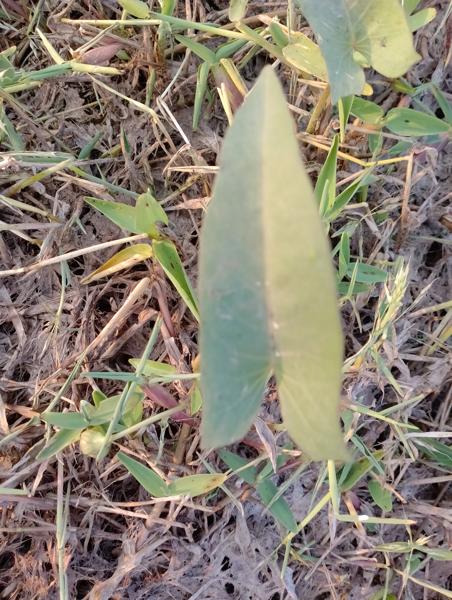
Weed species: Ipomoea aquatic